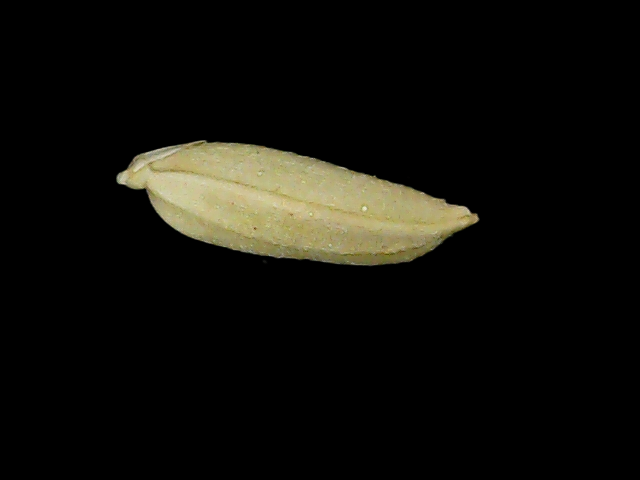
Rice variety: Bd85